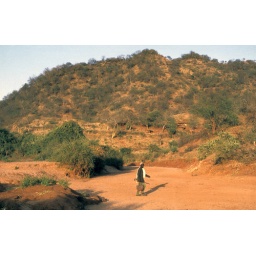
1981 Mand i sandfloden - Man in the sand river